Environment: real
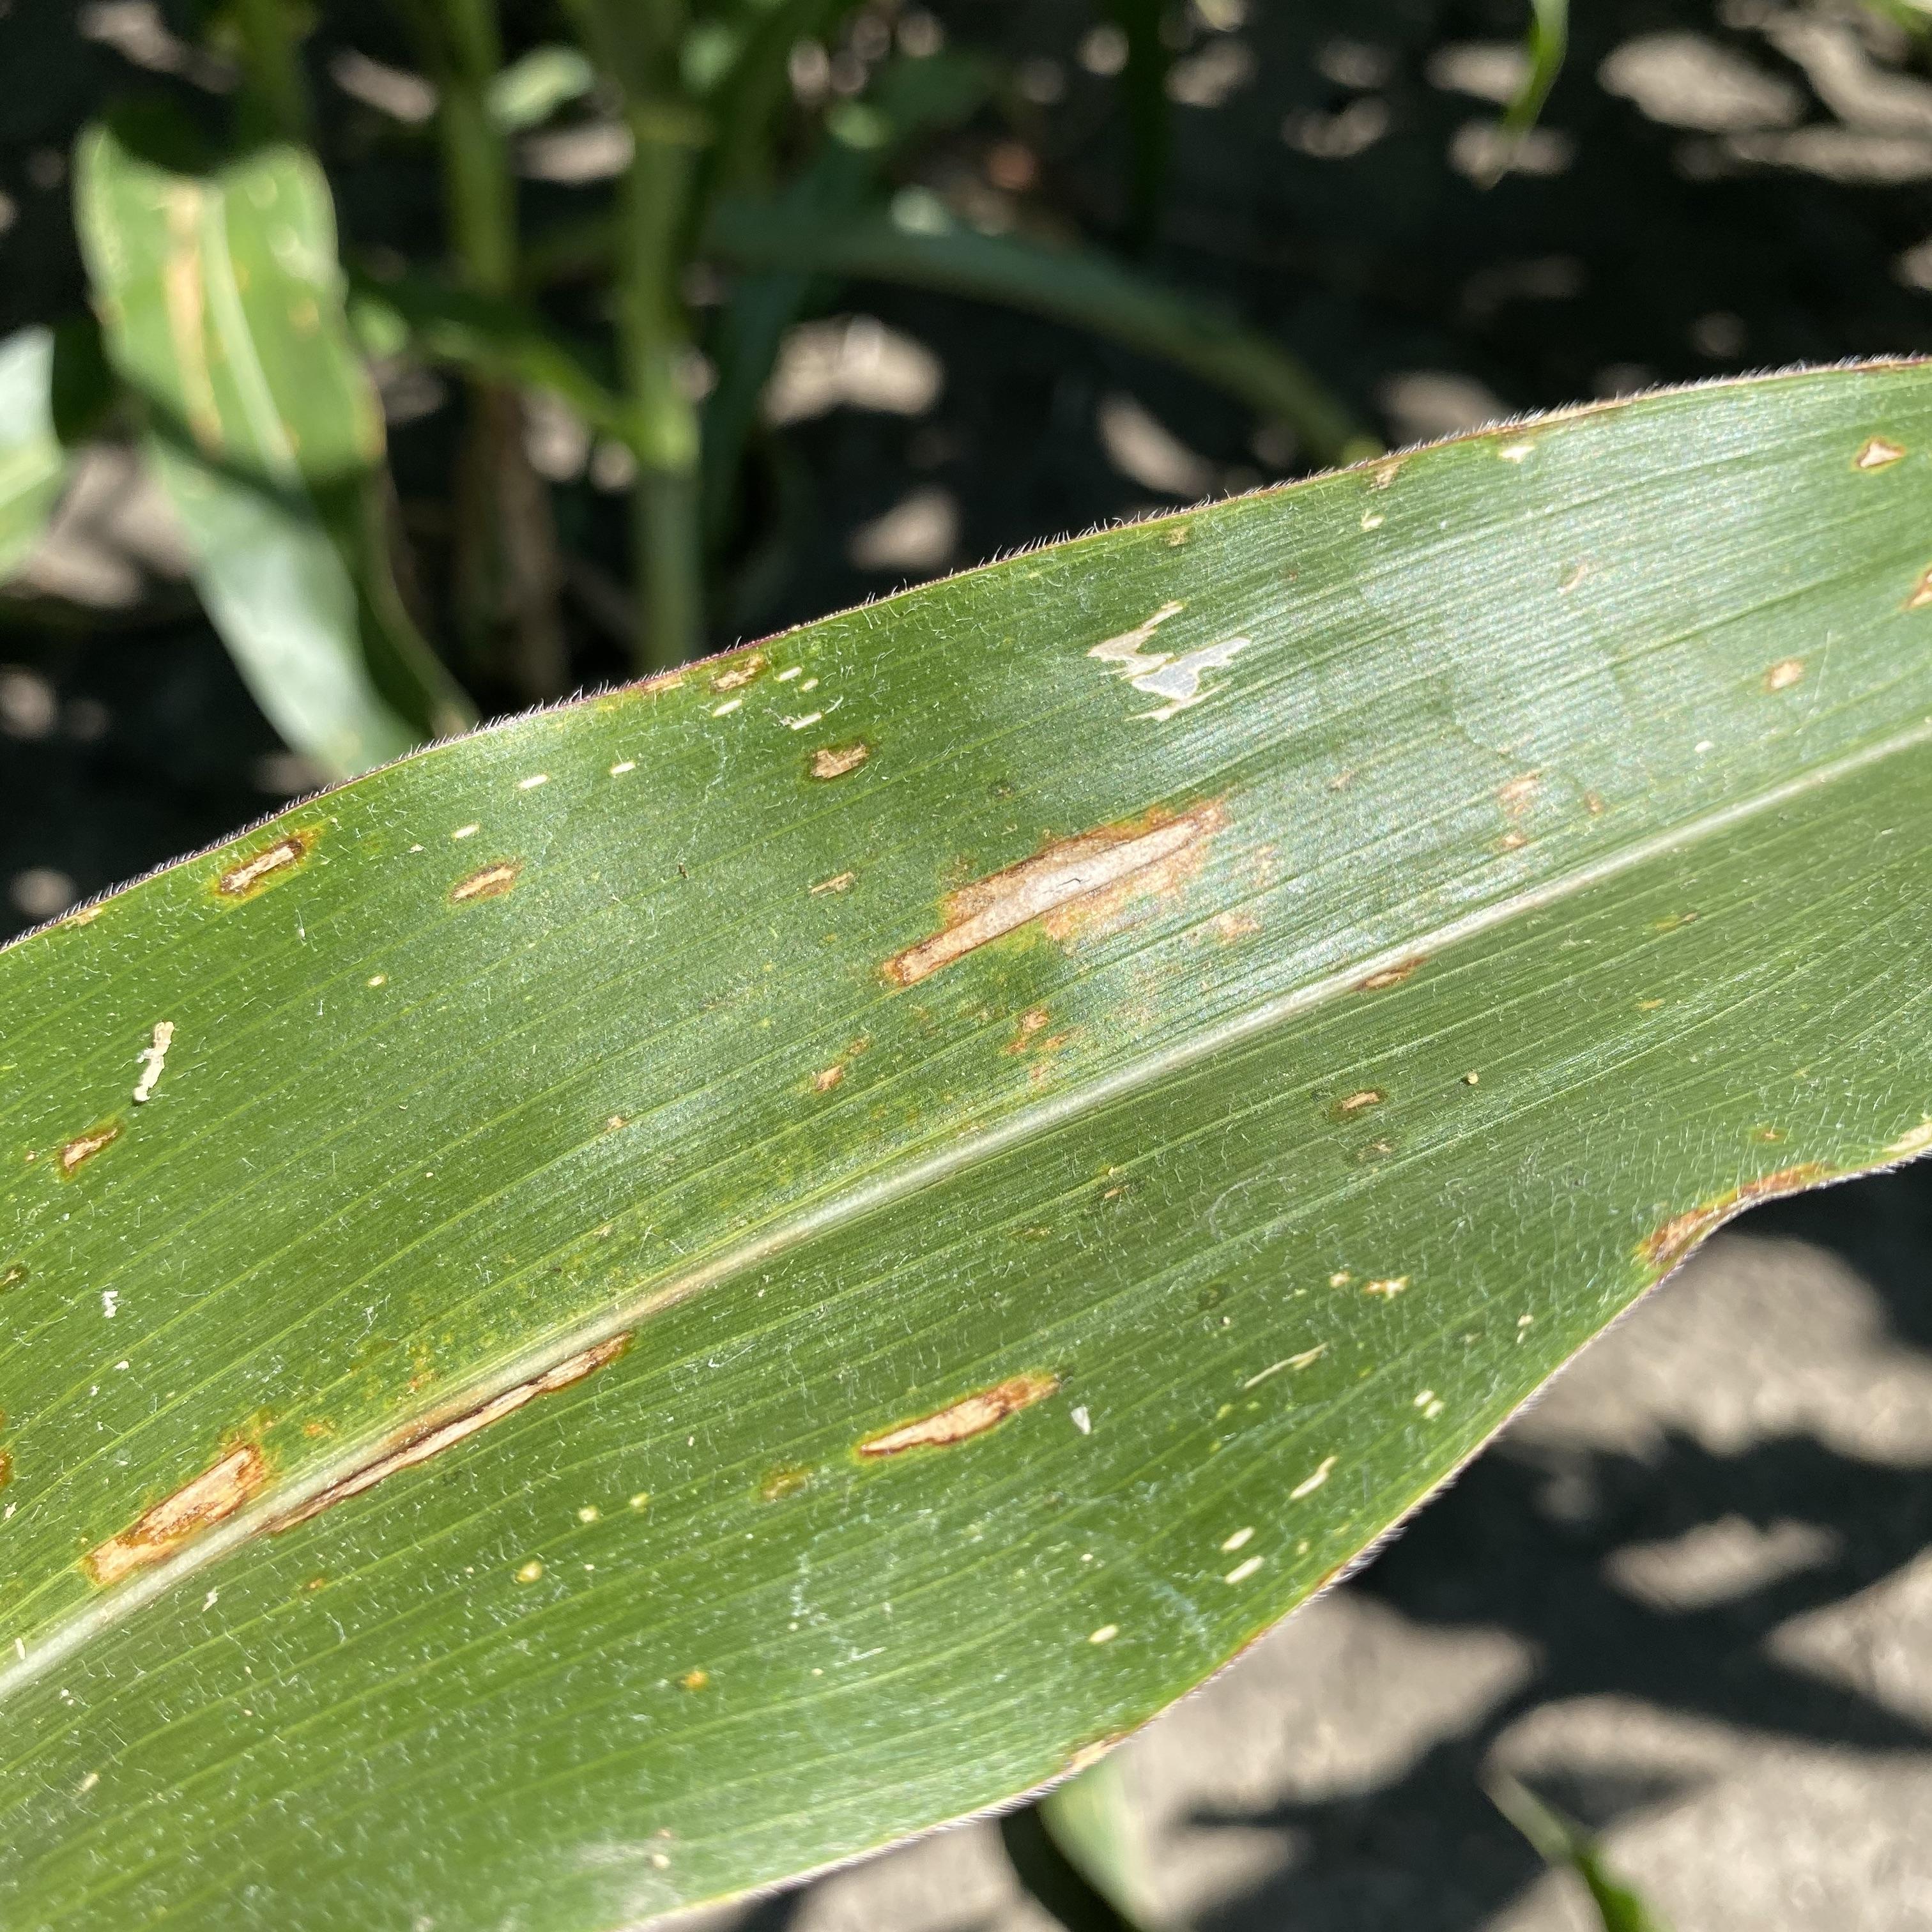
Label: gray_leaf_spot